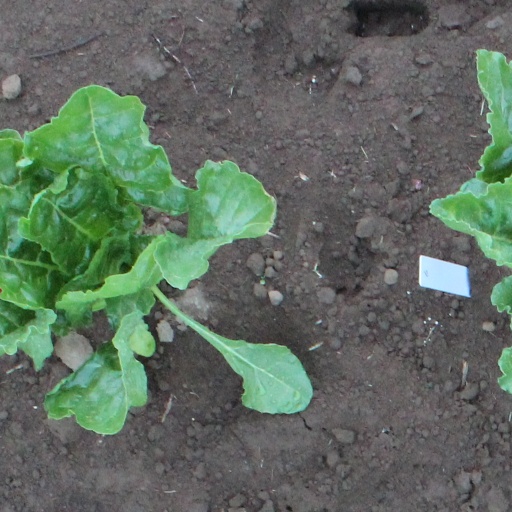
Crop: sugar beet